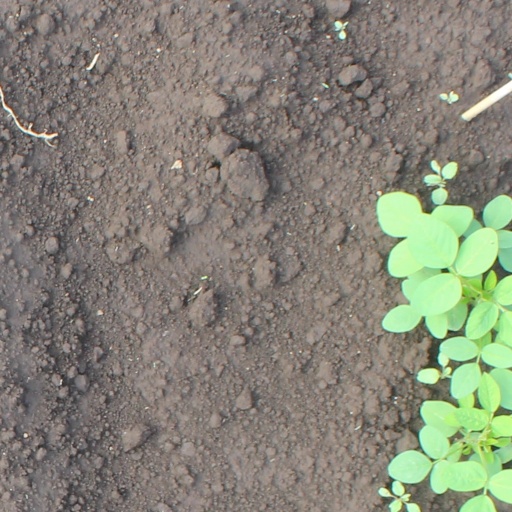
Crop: soybean